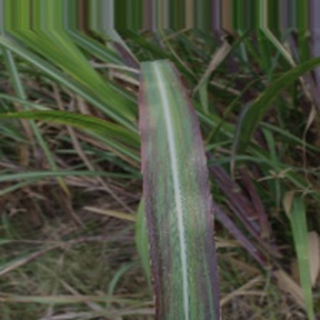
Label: sugarcane_bacterial_blight